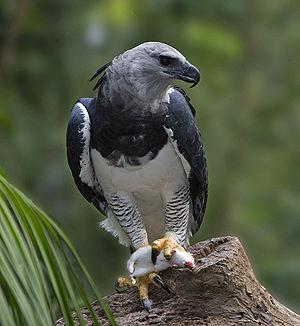
La province de Misiones est une province d'Argentine située dans le nord-est du pays. Elle est bordée à l'ouest par le Paraguay, à l'est du nord au sud par le Brésil et au sud-ouest par la province de Corrientes.
La harpie féroce, seule espèce du genre Harpia, aussi connue au Brésil sous le nom de faucon-royal, est un aigle forestier d'Amérique latine. C'est le plus grand et le plus puissant rapace de la forêt tropicale et il figure parmi les plus grandes espèces d'aigles dans le monde. La harpie vit habituellement dans les forêts tropicales humides des basses terres, dans la couche supérieure de la canopée. La destruction de son habitat naturel réduit fortement son aire de répartition : elle a presque disparu d'Amérique centrale.
La province de Salta est une province de l'Argentine, située à l'extrême nord-ouest du pays. Elle est limitée au nord par la province de Jujuy et par la Bolivie, à l'est par le Paraguay, Formosa et la province du Chaco, au sud par les provinces de Santiago del Estero, de Tucumán et de Catamarca, enfin à l'ouest par le Chili.